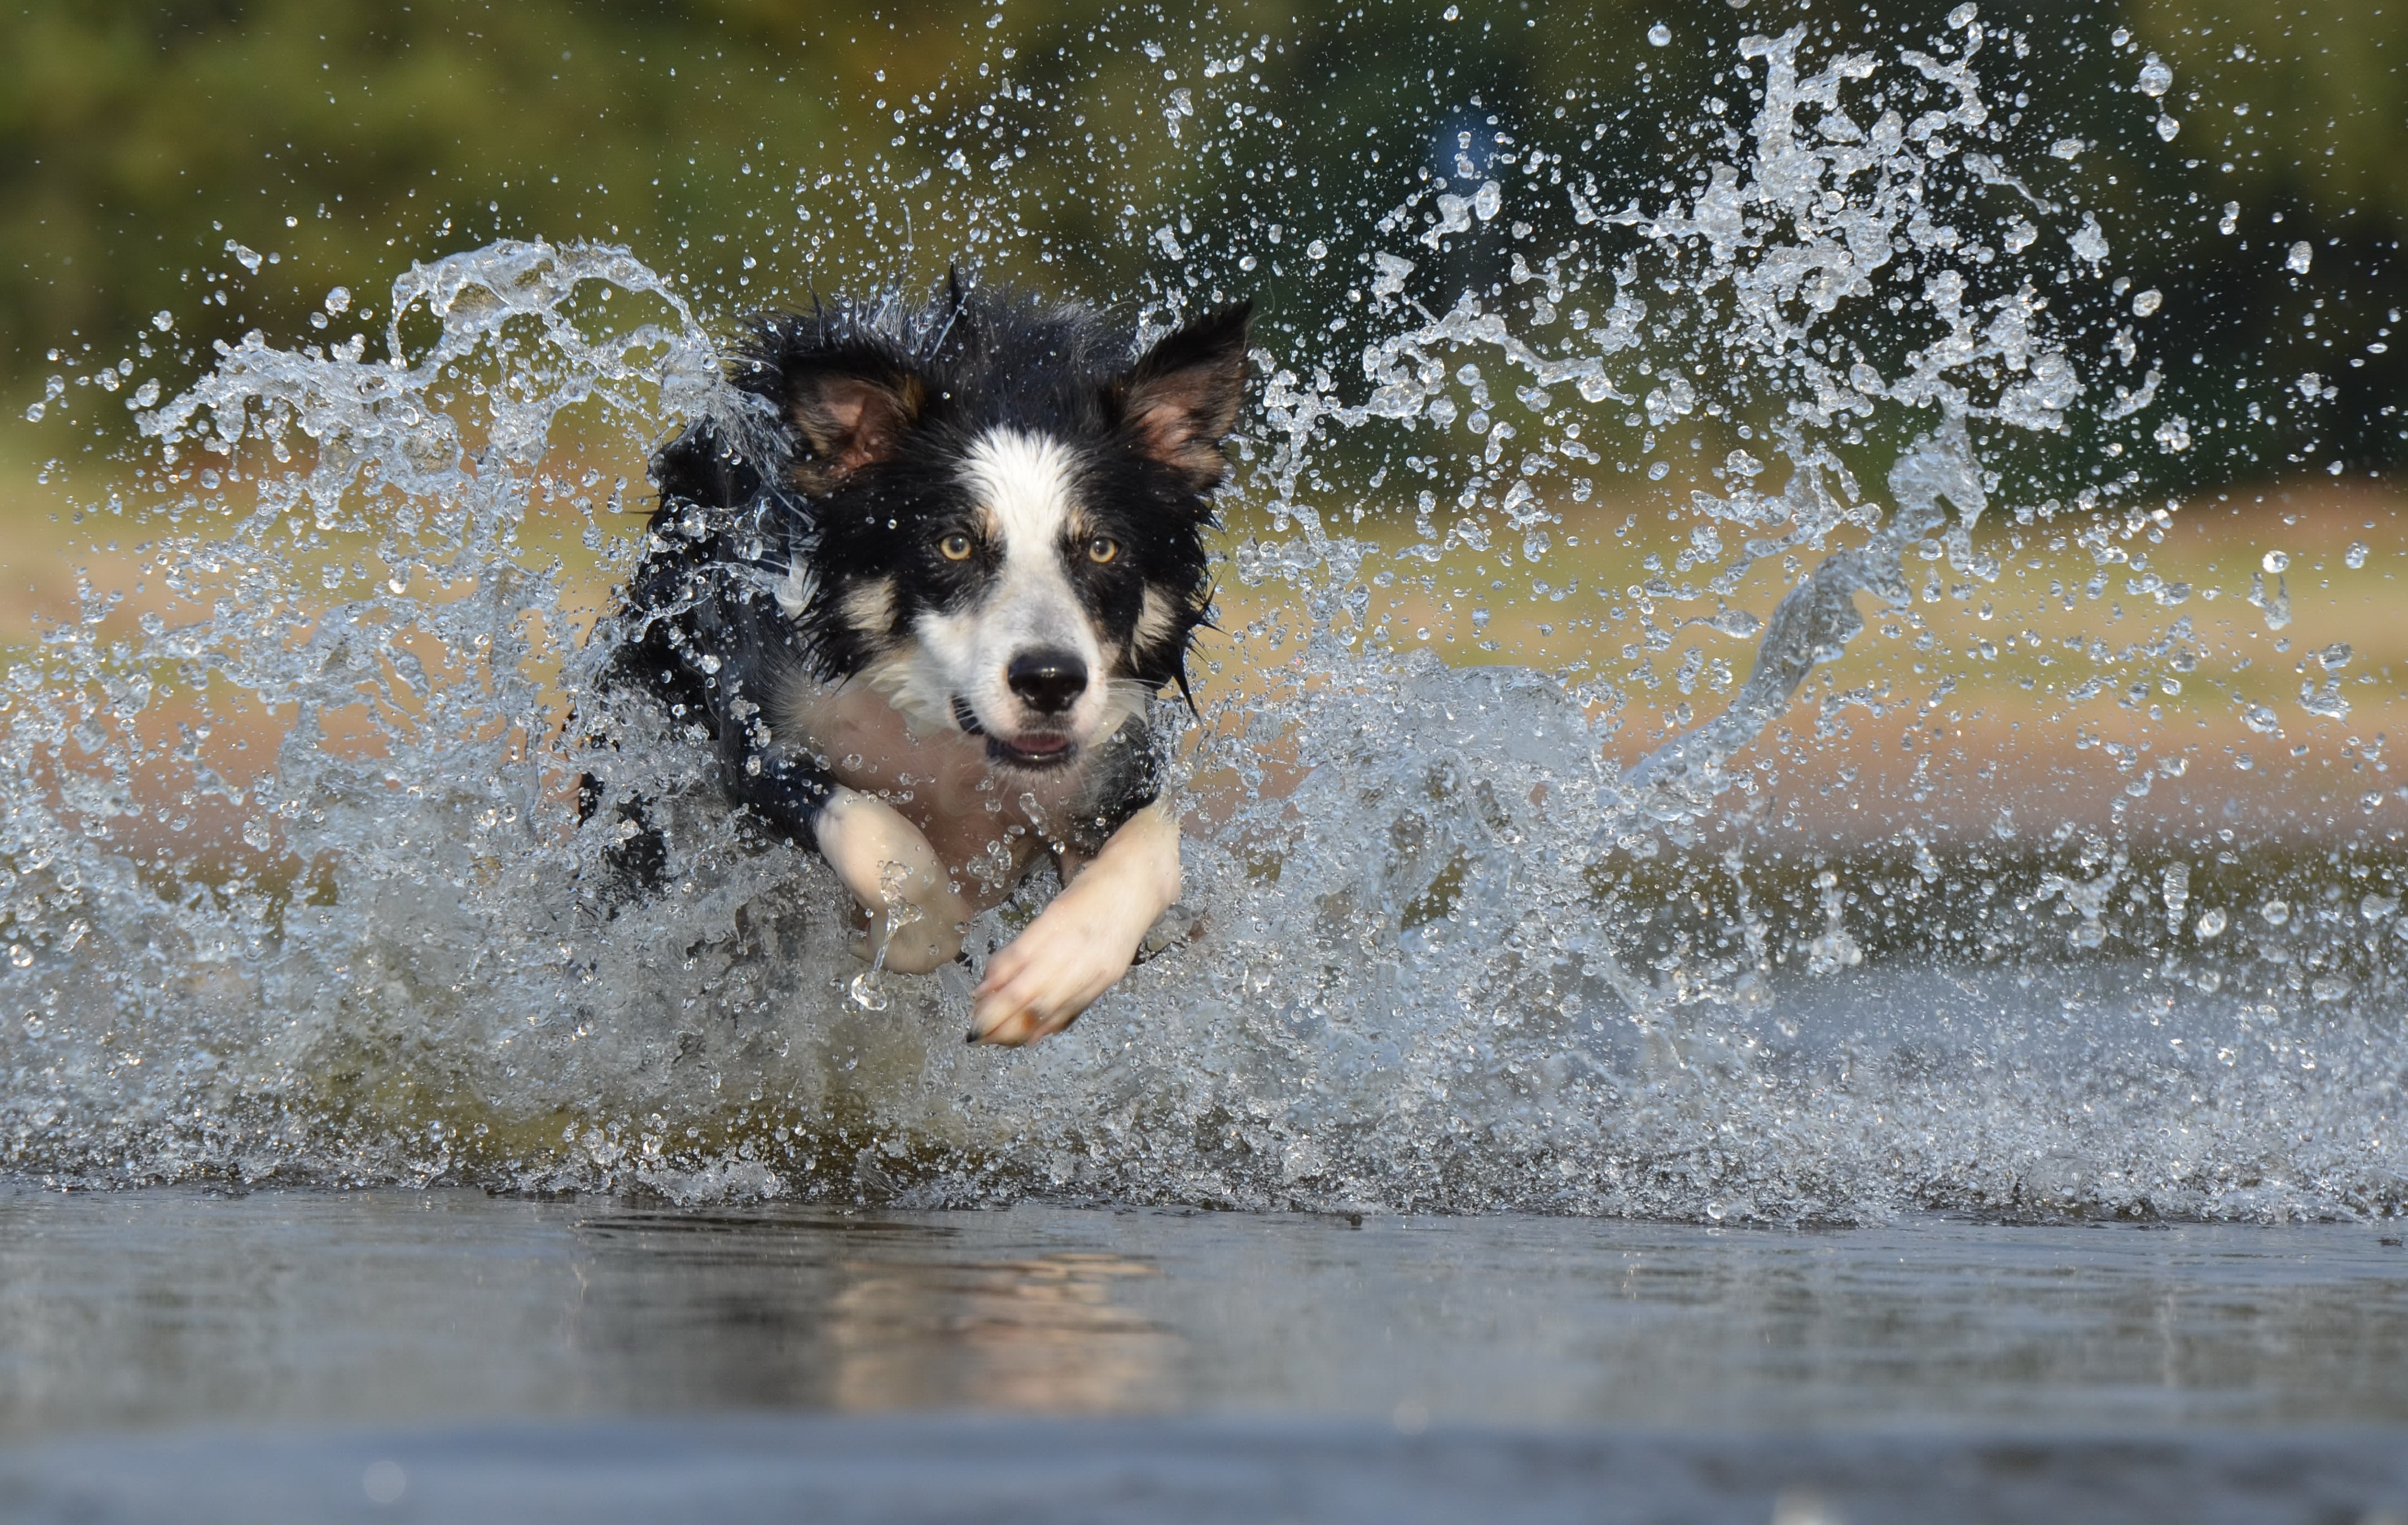
water, snow, winter, dog, jump, summer, weather, mammal, border collie, vertebrate, british sheepdog, dog like mammal, dog breed group